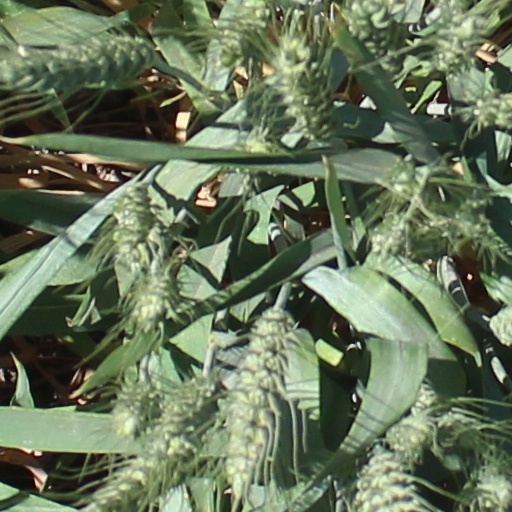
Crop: wheat